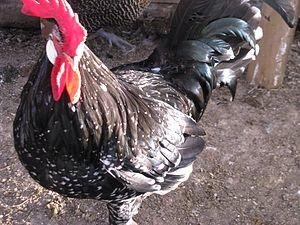
La poule d'Ancône est une race de poule domestique, originaire du centre de l'Italie. Il s'agit d'une race méditerranéenne, donc légère, élégante et très bonne pondeuse d'œufs blancs